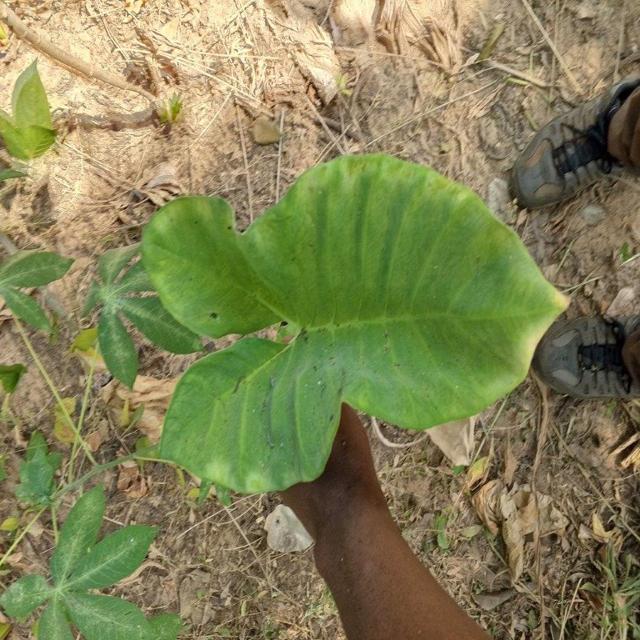
Label: Early_Blight